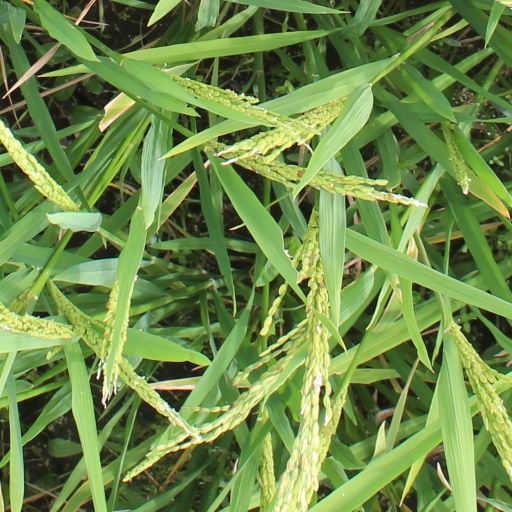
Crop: rice